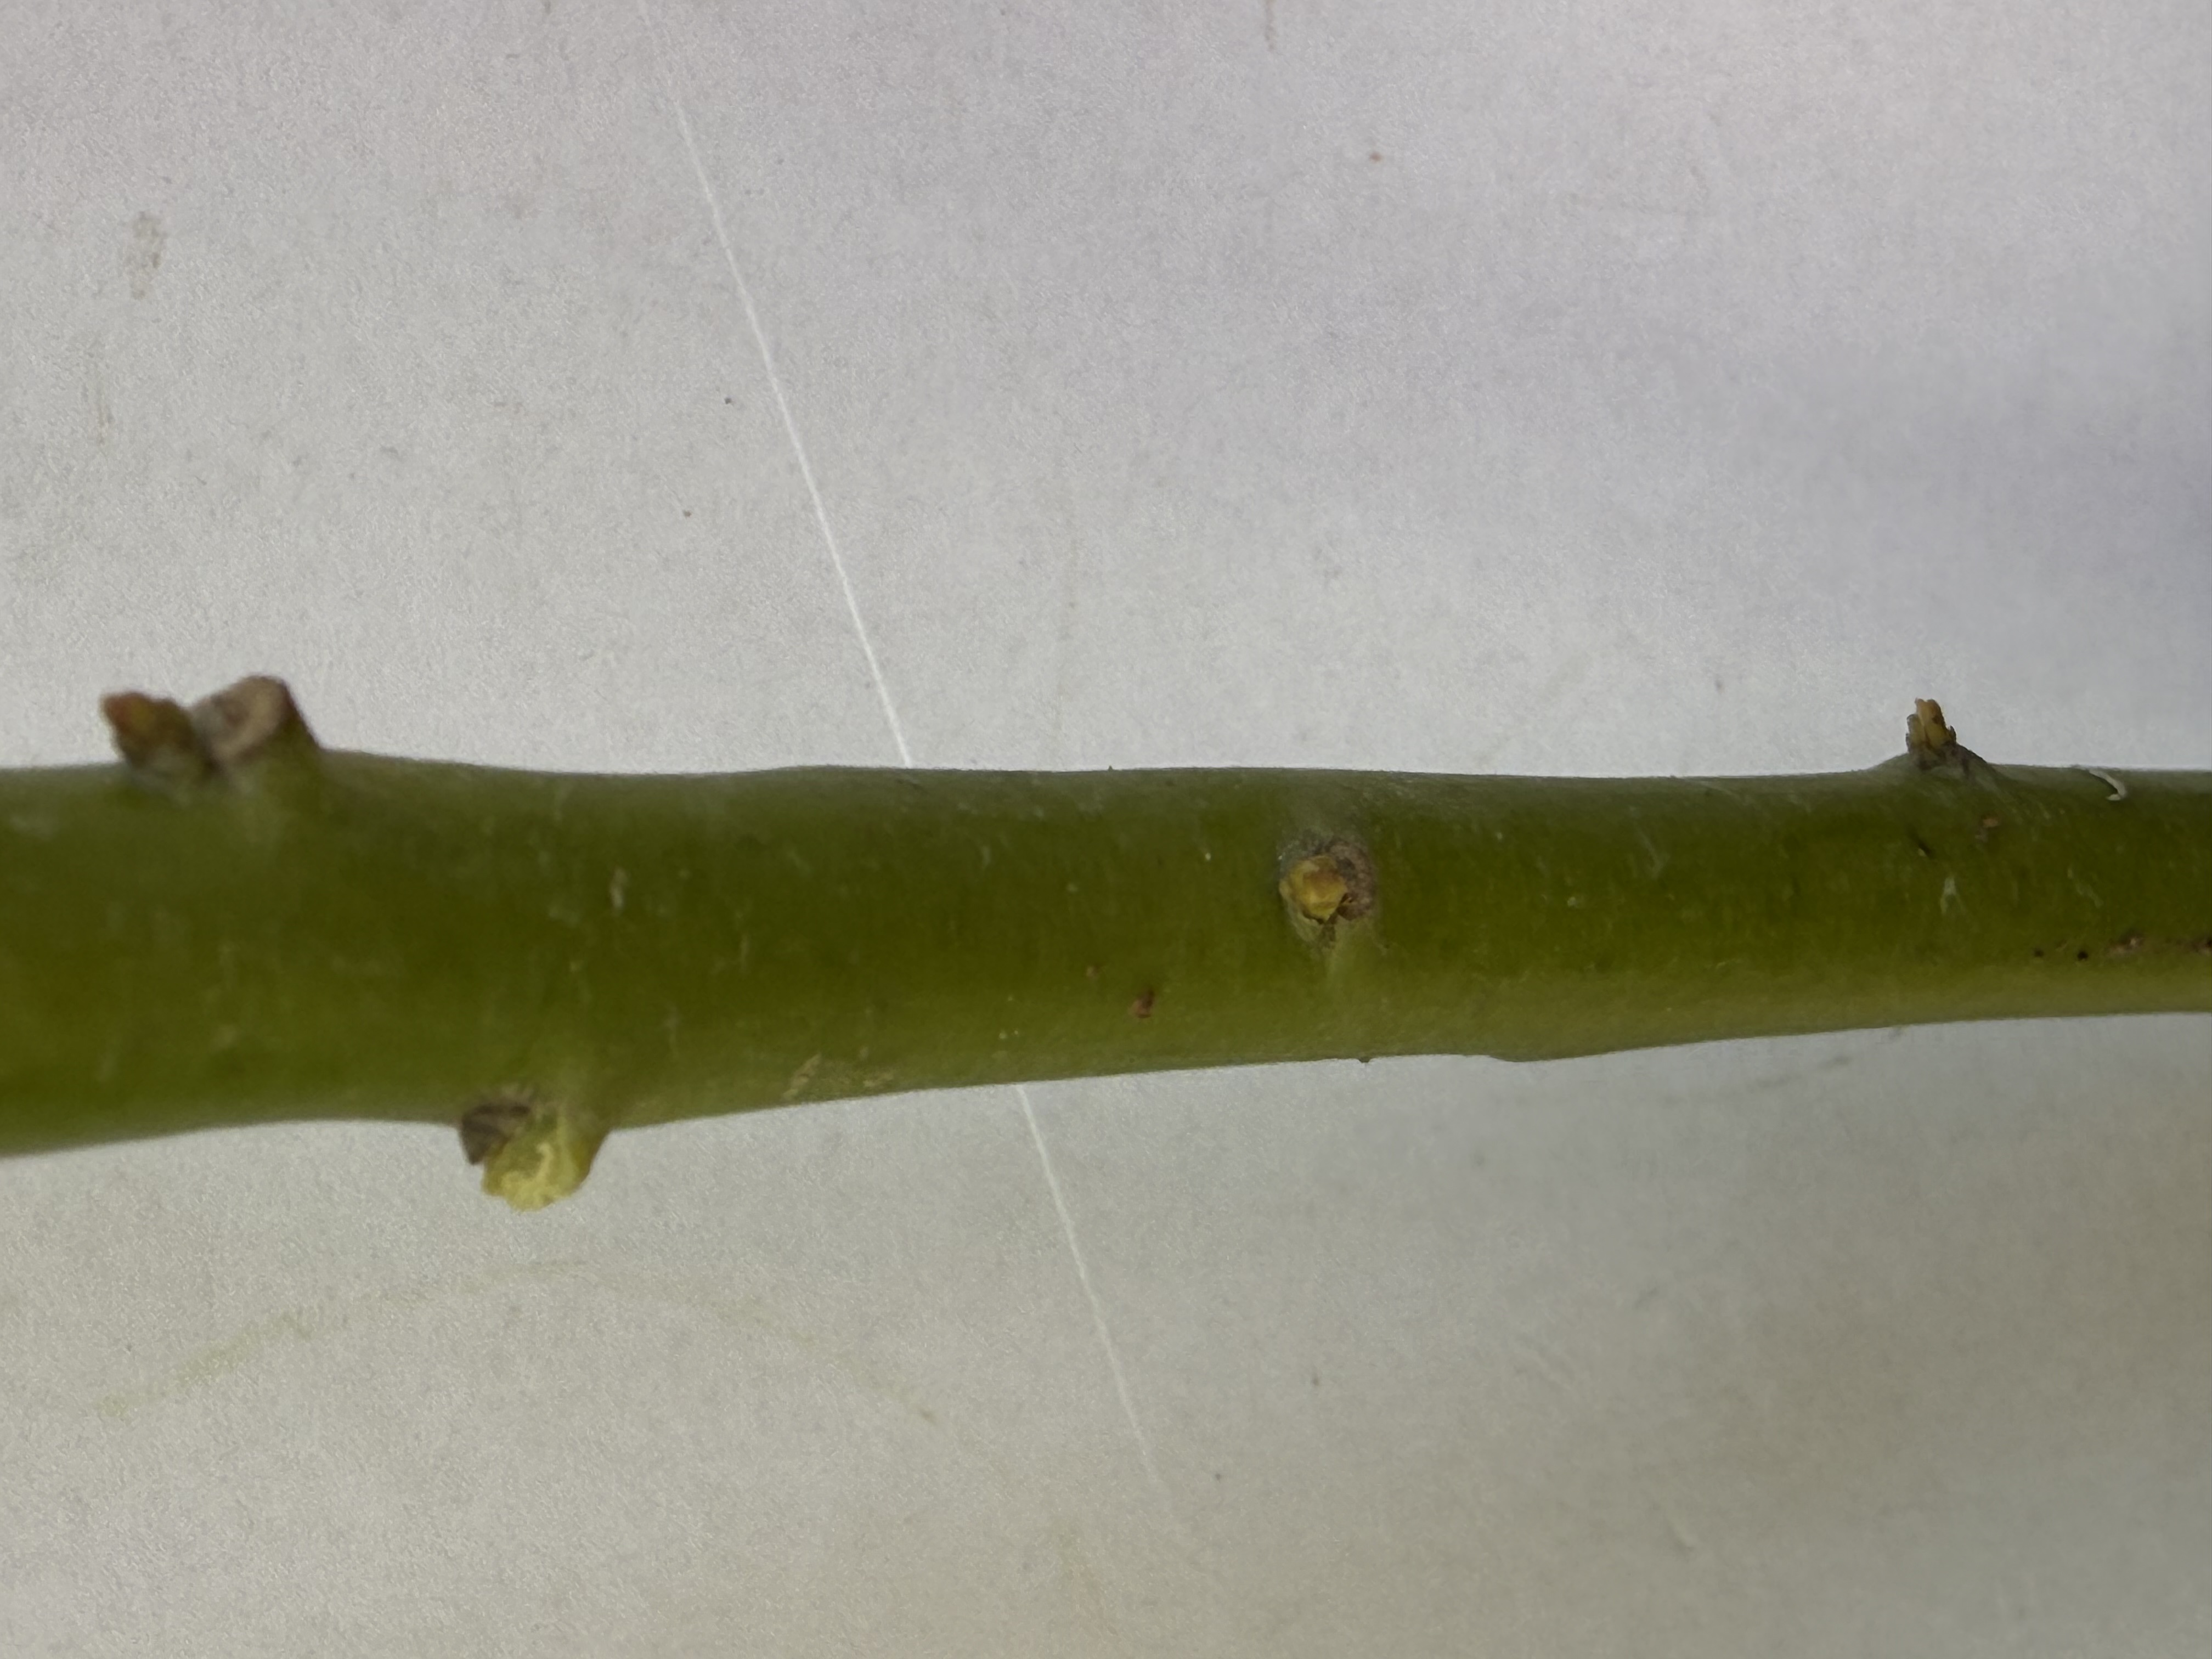
Variety: Avocado